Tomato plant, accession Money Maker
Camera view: vertical (180 deg); turntable rotation: 180 degrees
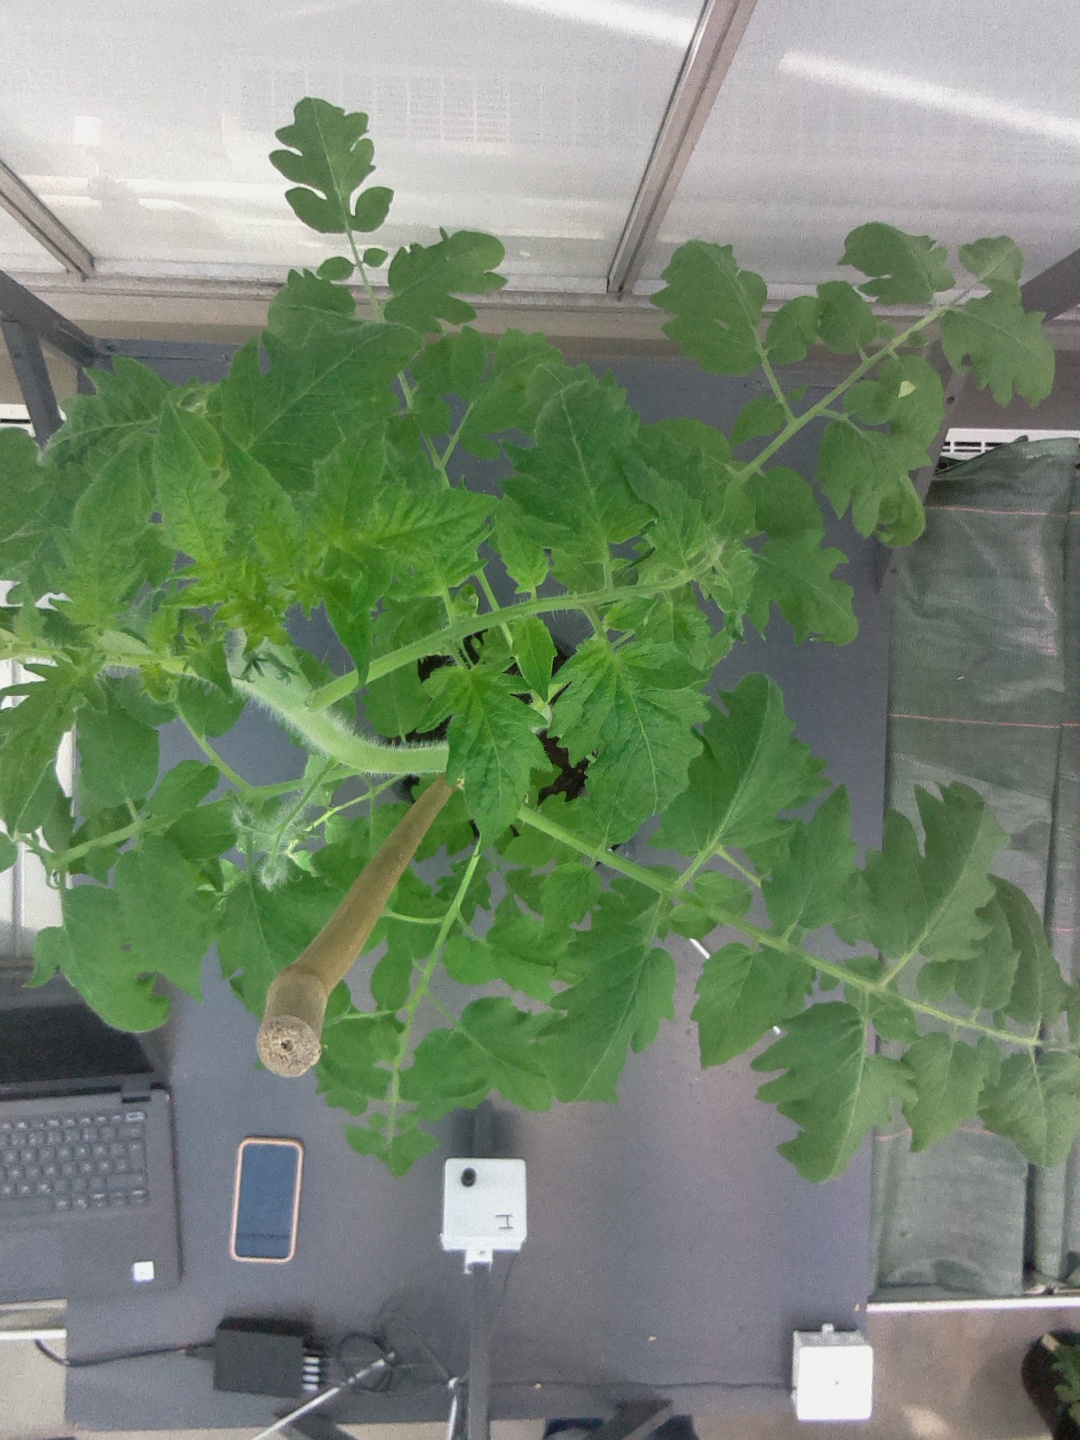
BBCH growth stage 52: 2 inflorescences visible